The Little Irish Girl

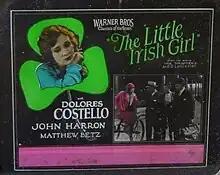
Lantern slide

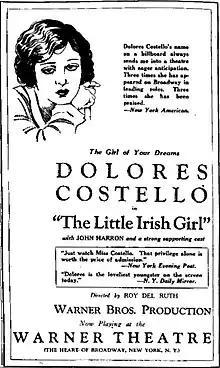
Advertisement for the film.

The Little Irish Girl is a 1926 American silent romantic drama film produced and distributed by Warner Bros., directed by Roy Del Ruth and starring Dolores Costello. Based on the story "The Grifters", written by Edith Joan Lyttleton, it is considered to be a lost film.